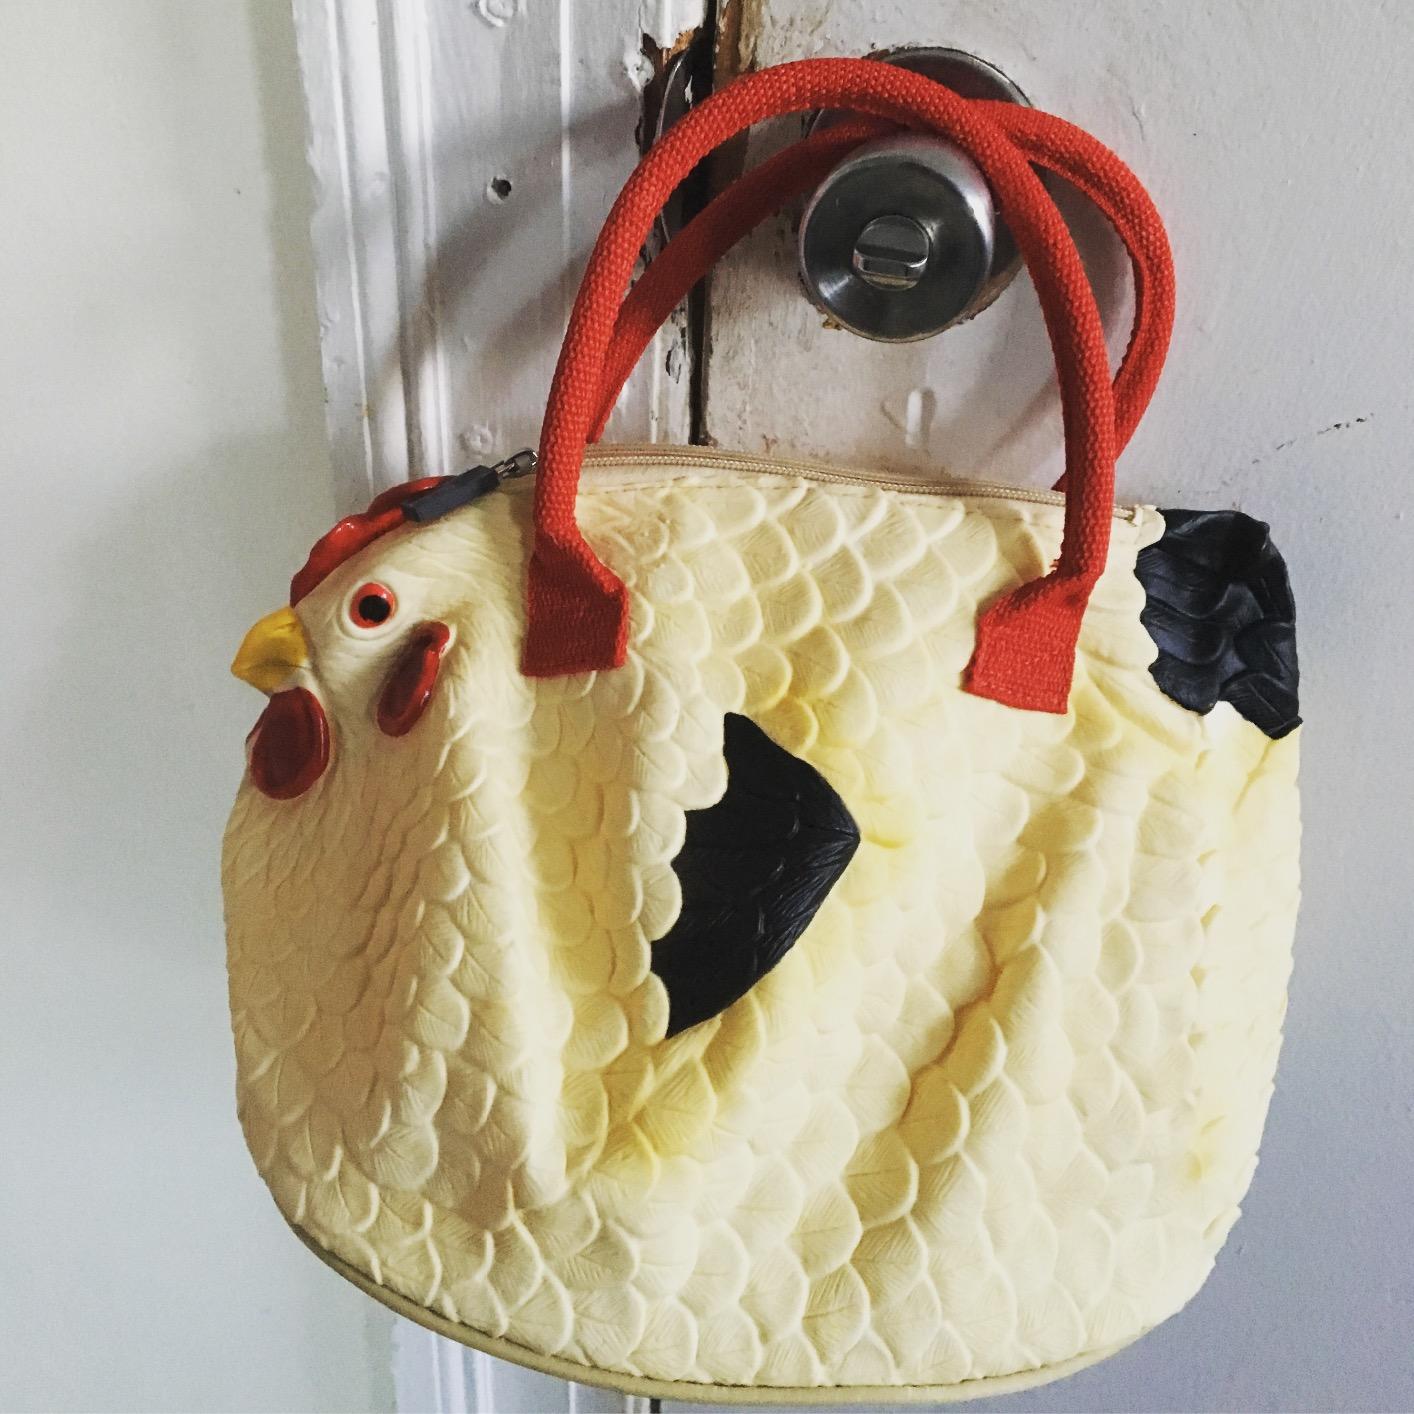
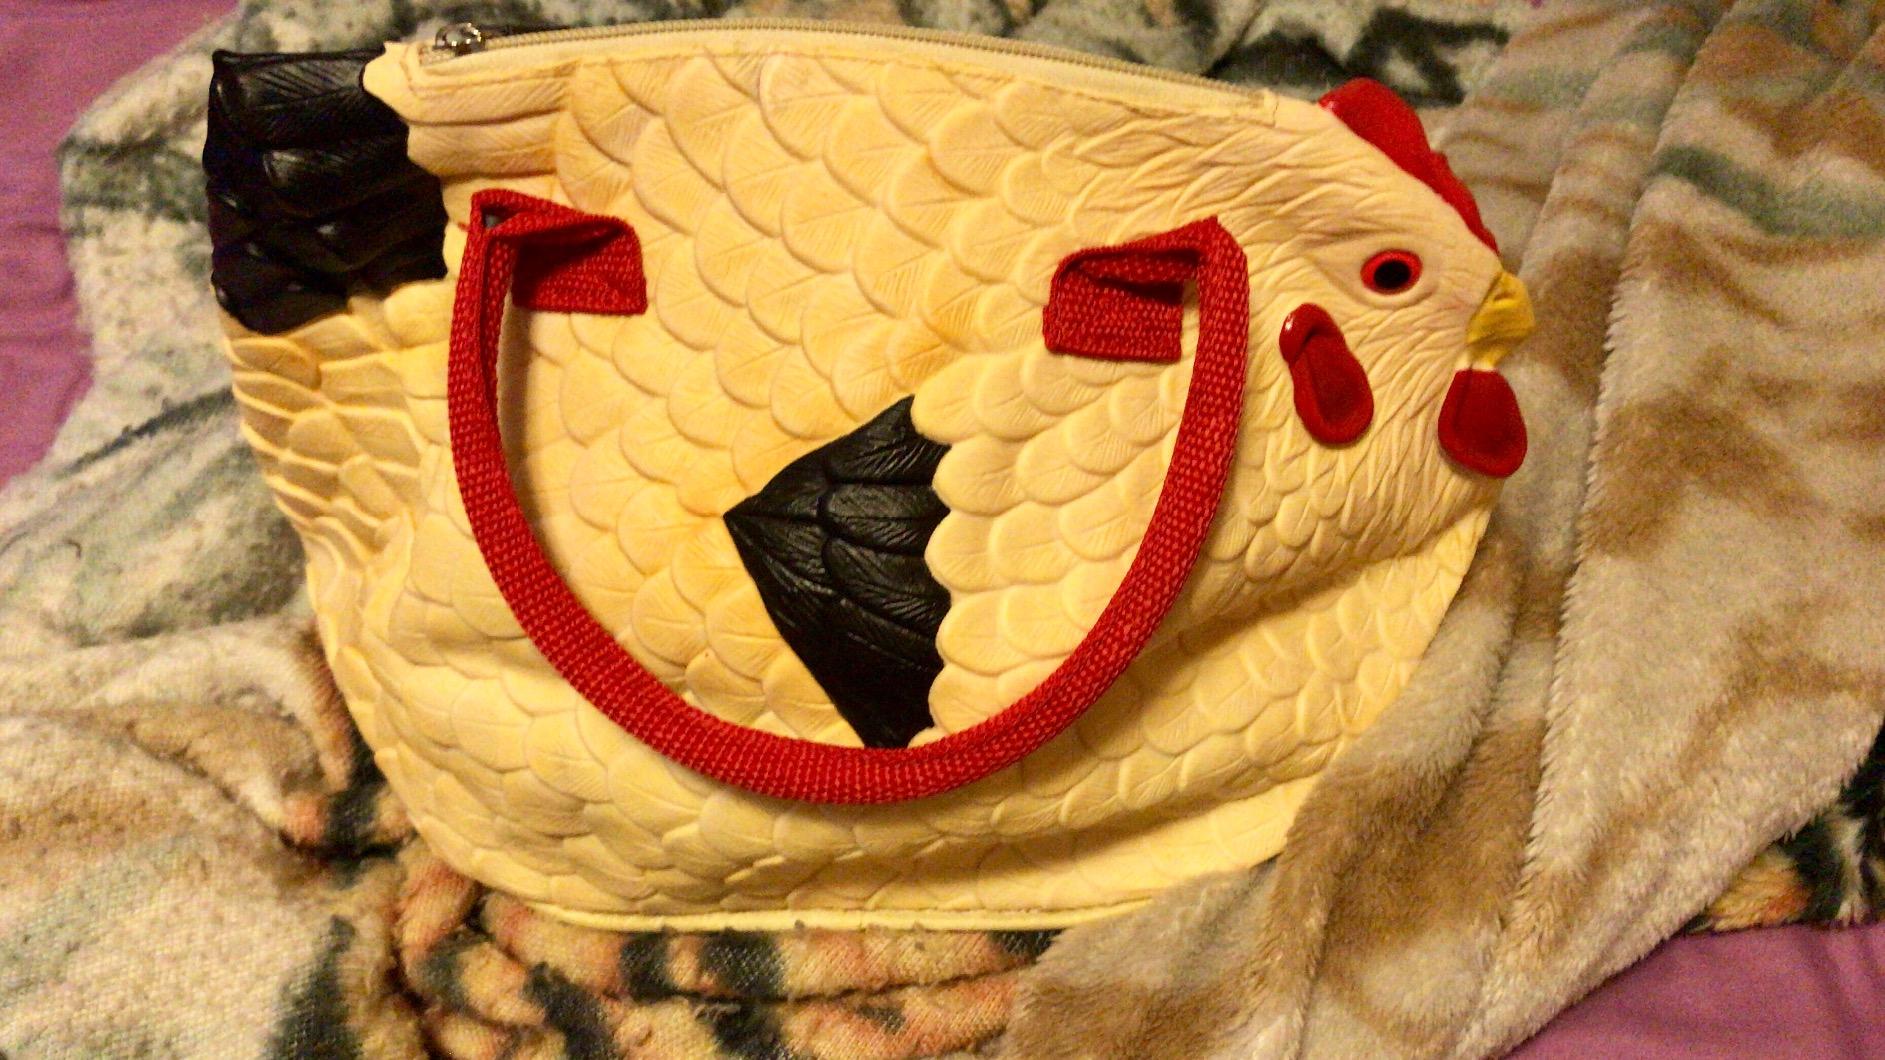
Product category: accessories_handbag
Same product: yes